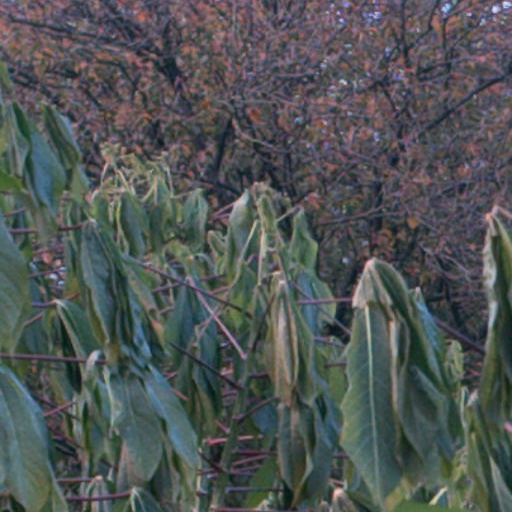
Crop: cassava